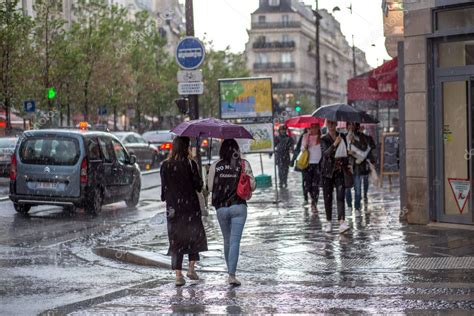
Weather: rain or strom